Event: Nepal Earthquake
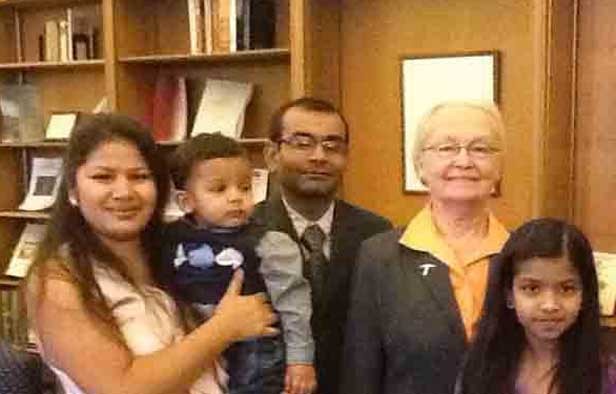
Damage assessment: no_damage